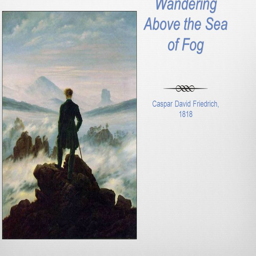
wandering above the sea of painting artist